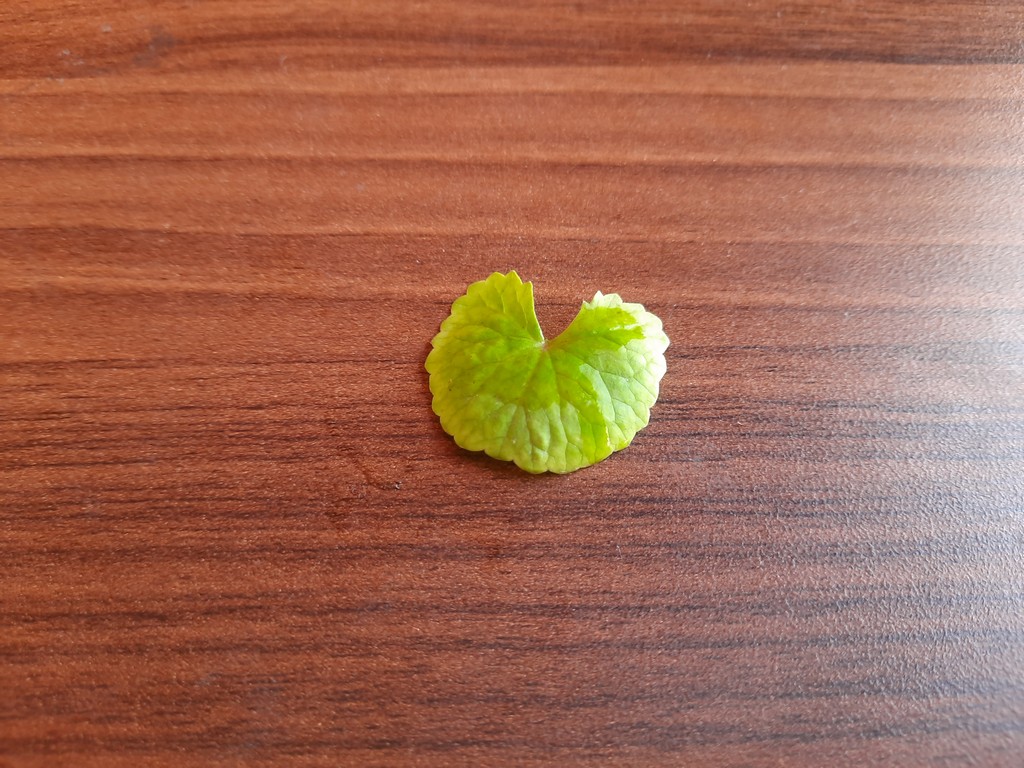
Label: Healthy